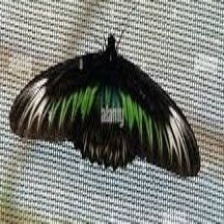
Species: BROOKES BIRDWING